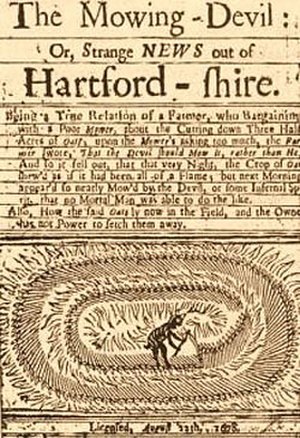
Korncirkler / Korncirklens historie
Det første kendte billede af fænomenet kommer fra den engelske Skillingsvise The Mowing-Devil fra 1678.
Korncirkler er en fællesbetegnelse for geometriske mønstre i kornmarker.